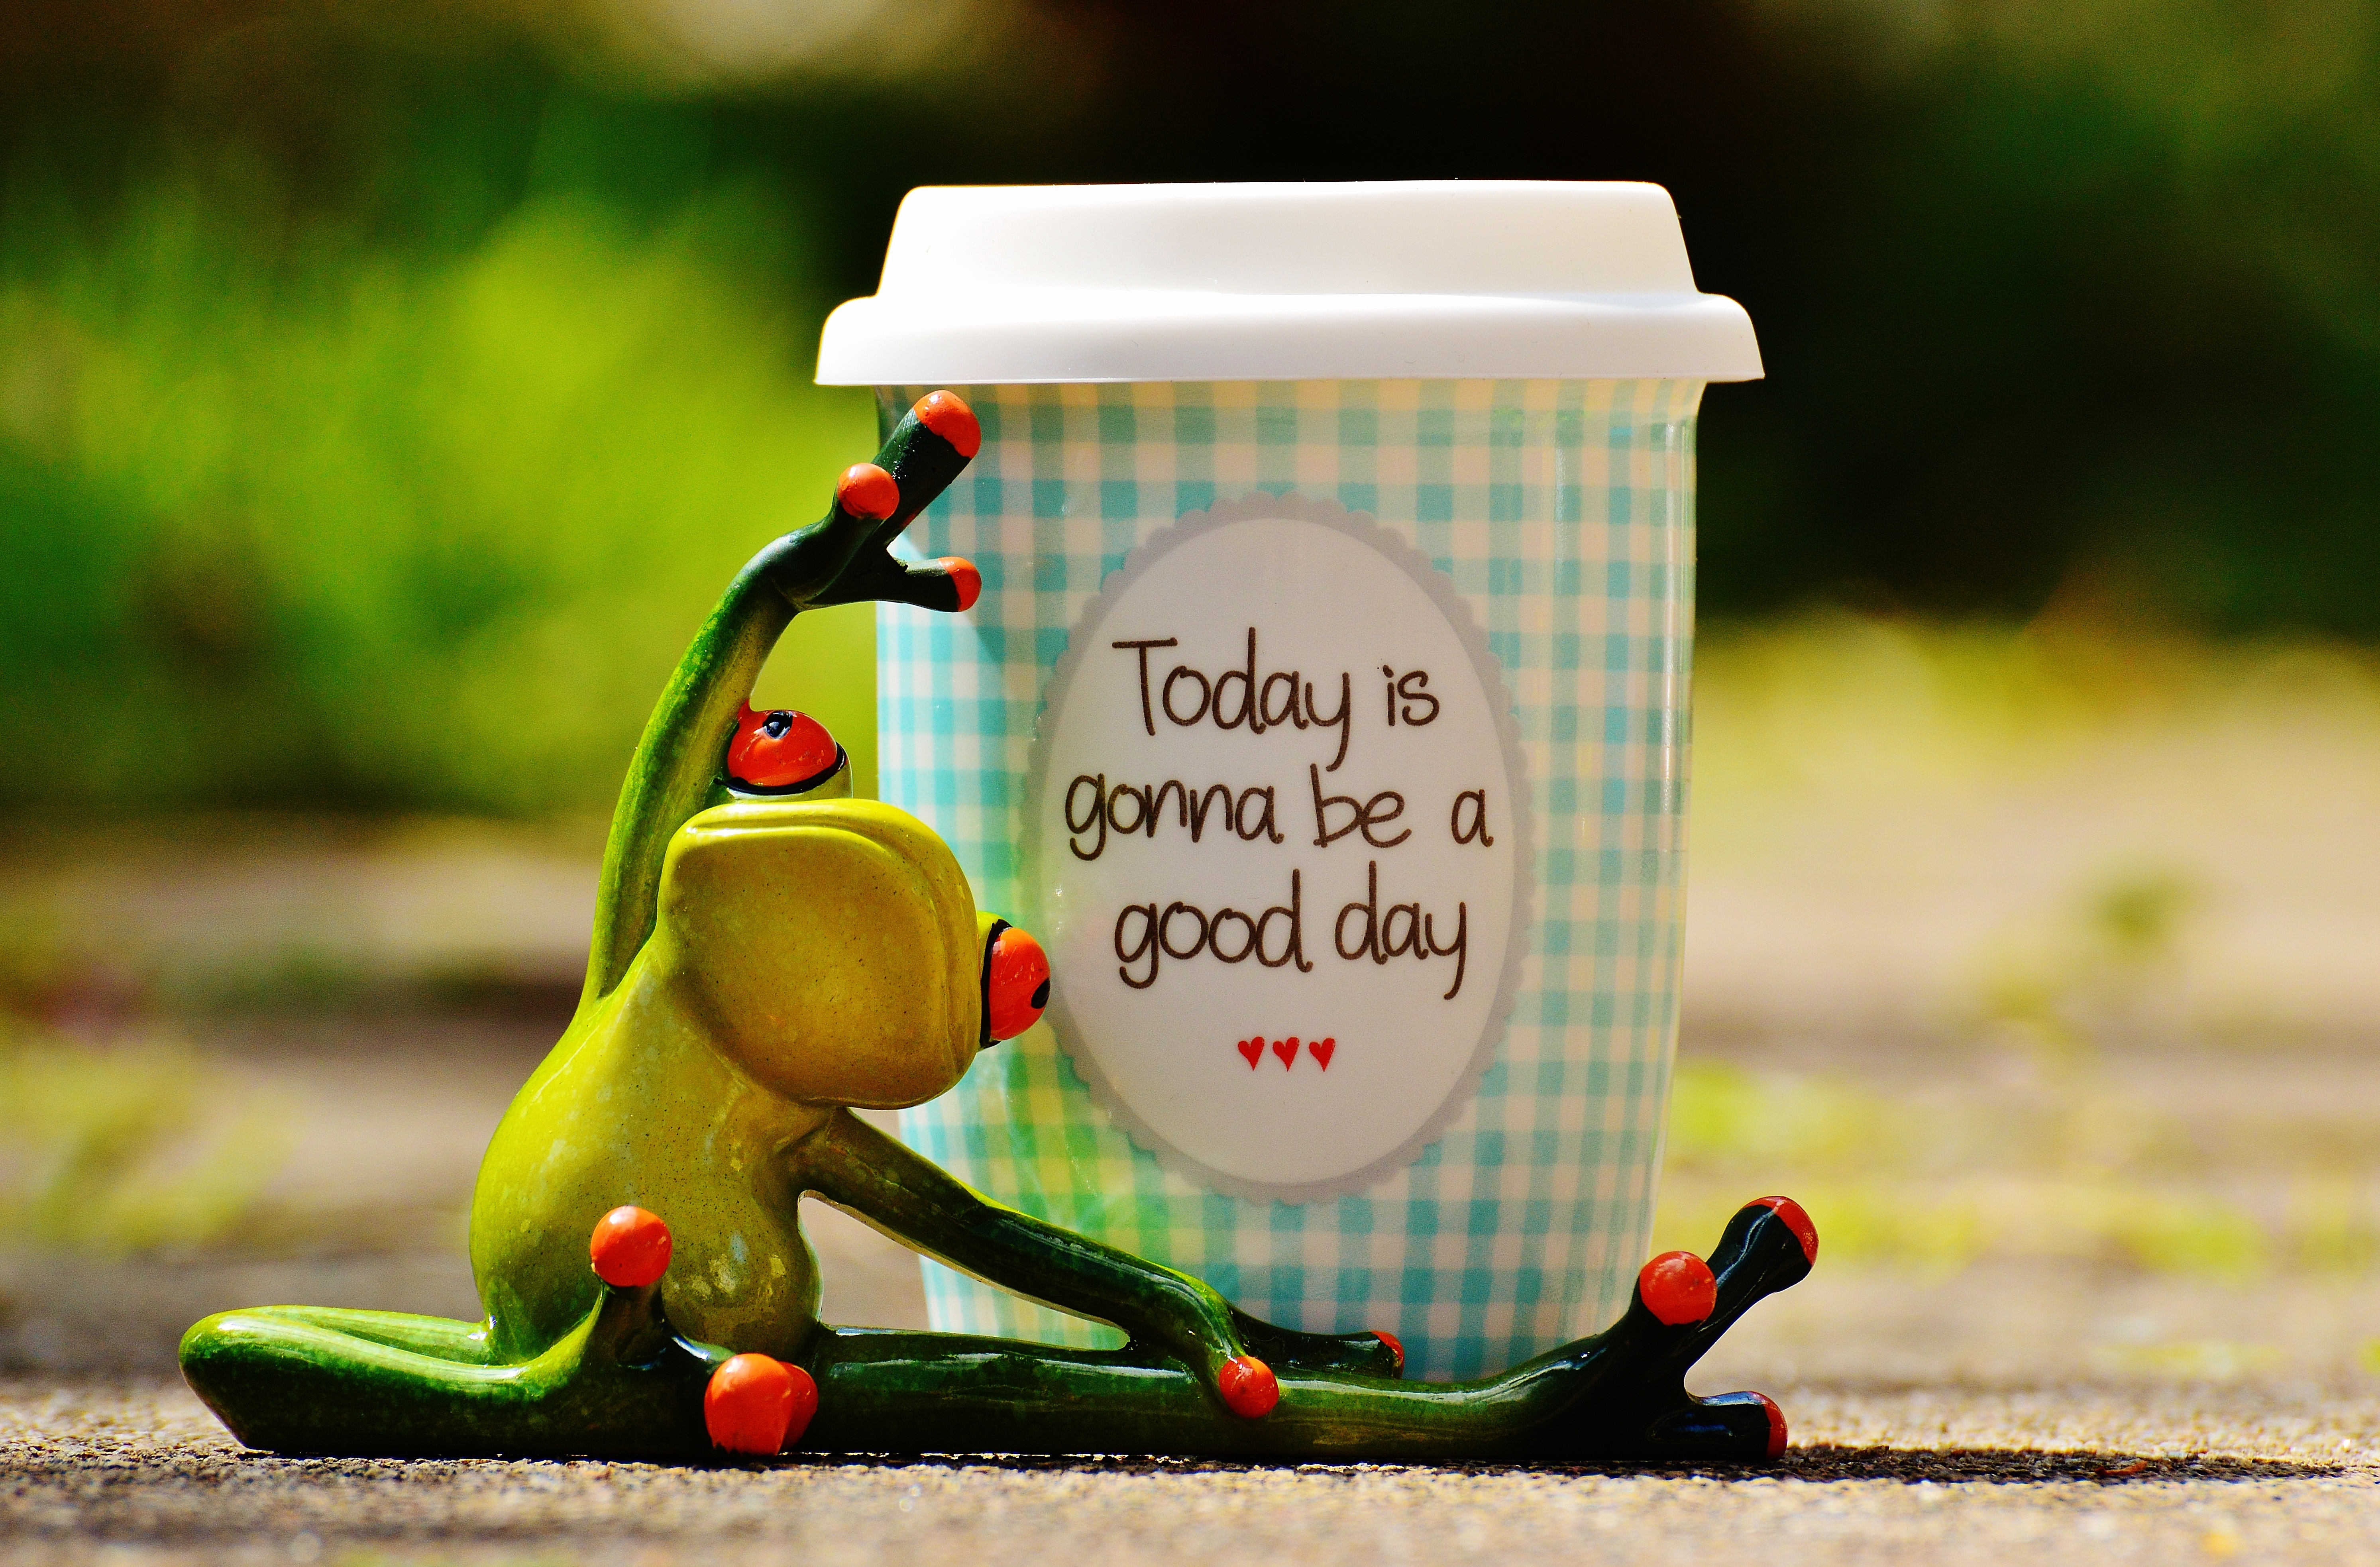
coffee, bird, sweet, cute, cup, green, color, frog, yellow, smile, laugh, start, cheerful, happy, happiness, courage, funny, joy, day, emotion, frogs, positive, beginning, good mood, keep smiling, joy of life, beautiful day, life is beautiful, pep talk